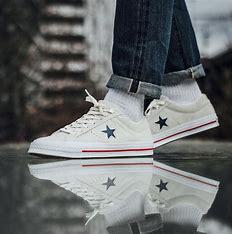
Brand: Converse
Model: One Star